Rational Response Squad

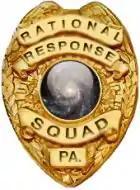
Logo of the Rational Response Squad

The Rational Response Squad (RRS) is an atheist activist group that confronts what it considers to be irrational claims made by theists, particularly Christians. The most visible member of RRS is co-founder Brian Sapient. The Rational Response Squad, along with the filmmaker Brian Flemming, made headlines in December 2006 with their Blasphemy Challenge.